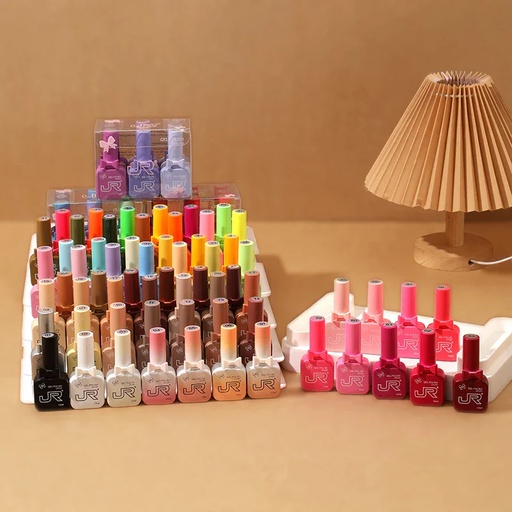
Kitchoice High-Performance Amp Kit
Improve your sound system with the Kitchoice High-Performance Amp Kit. This kit includes all the necessary components to boost your audio quality, resulting in a clearer and more powerful sound experience. Increase your speaker's output and elevate your listening experience with this professional-grade kit.
Brand: glowcarehub
Category: Electronics > Audio > Audio Accessories > Speaker Accessories > Speaker Components & Kits